The Silver Horde (1930 film)

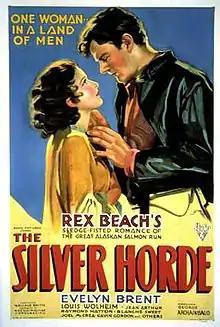
Film poster

The Silver Horde is a 1930 American pre-Code romantic drama film starring Joel McCrea as a fisherman torn between two women, played by top-billed Evelyn Brent and Jean Arthur.